Käringberget

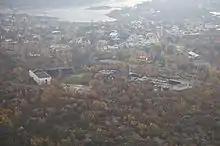
The garrison's facilities on Käringberget.

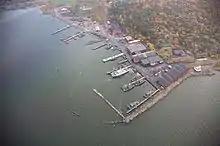
Älvnabben below Käringberget.

Käringberget is an area in the Älvsborg district in Gothenburg, Sweden.